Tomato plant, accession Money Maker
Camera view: bottom (45 deg); turntable rotation: 210 degrees
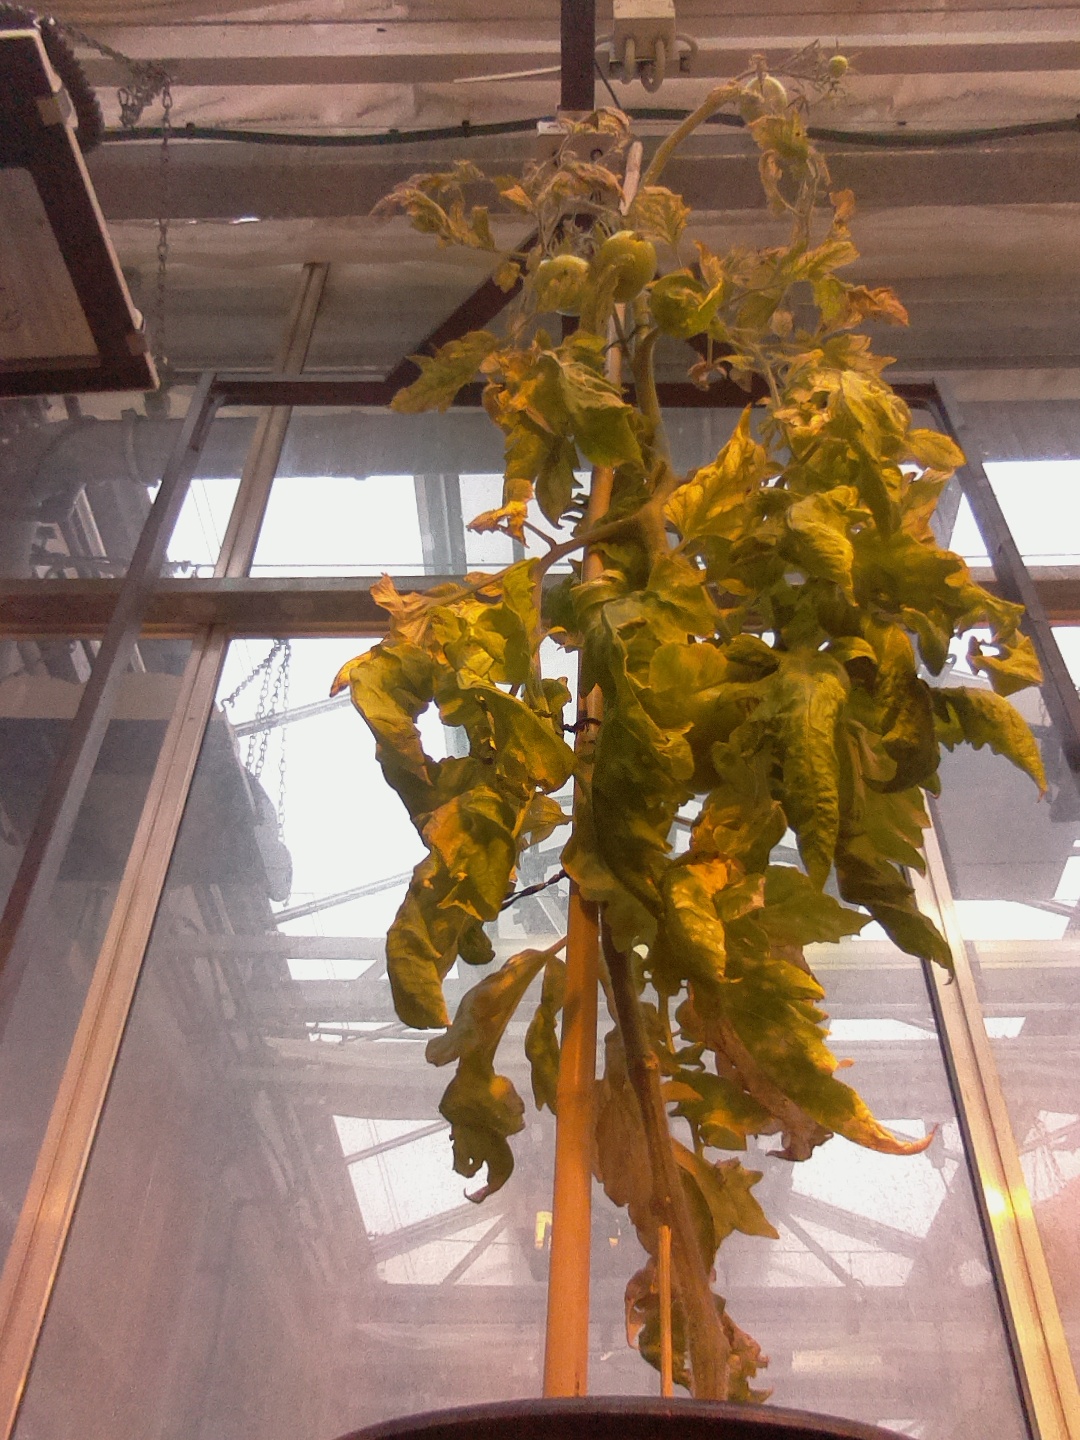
BBCH growth stage 79: 90% -100% of final fruit size